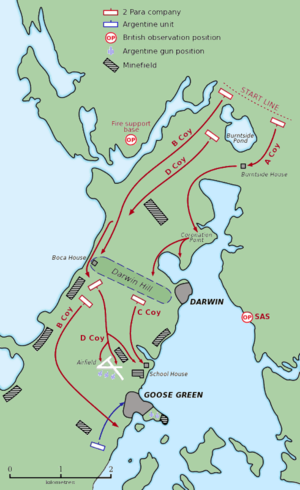
Falklandskrigen / Landkrigen
Slaget ved Goose Green.
Falklandskrigen var en uerklæret krig mellem Argentina og Storbritannien om herredømmet over Falklandsøerne i den sydlige del af Atlanterhavet. Kampene fandt sted mellem 2. april og 14. juni 1982. I Argentina omtales kamphandlingerne som Guerra del Atlántico Sur. Den væbnede konflikt begyndte med et argentinsk overraskelsesangreb. Siden generobrede briterne øerne, som, i overensstemmelse med beboernes ønske, forblev under britisk overhøjhed. I Argentina medførte afslutningen af krigen militærjuntaens fald og genindførelsen af demokrati. I Storbritannien sikrede den militære sejr Margaret Thatcher genvalg ved det ordinære parlamentsvalg i 1983. Som følge af krigen undgik Royal Navy massive nedskæringer, som ellers var planlagt, inden krigen brød ud.